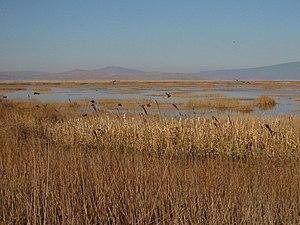
Le refuge faunique national de Lower Klamath est une réserve naturelle de 206 km² située au nord de la Californie et au sud de l'Oregon aux États-Unis. Créée en 1908, elle est située dans la région montagneuse de la chaîne des Cascades. La zone a été déclarée National Historic Landmark le 16 octobre 1965.
La chaîne des Cascades est une chaîne de montagnes s'étendant face à la côte ouest de l'Amérique du Nord, entre les États de Californie, de l'Oregon et de Washington aux États-Unis et la province de Colombie-Britannique au Canada. Elle comprend une partie de l'arc volcanique des Cascades dont les volcans mont Rainier, qui constitue le point culminant de la chaîne du haut de ses 4 392 mètres d'altitude dominant la métropole de Seattle, et mont Saint Helens qui a subi une éruption en 1980. Cet arc volcanique, toujours actif, commence sa formation il y a 36 millions d'années à la suite de la subduction de la plaque Juan de Fuca sous la plaque nord-américaine. Les risques liés au volcanisme demeurent importants.